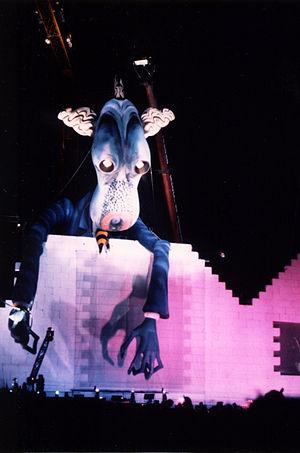
The Wall Live est une série de concerts mondiaux de Roger Waters, ancien membre de Pink Floyd, où l’album The Wall est joué en entier par son groupe ou par, quelquefois, un ancien membre de Pink Floyd. Le coût de la tournée est estimé à 60 millions de dollars. La première étape de la tournée en Amérique du Nord a rapporté plus de 89,5 millions dollars.
Le groupe de rock progressif britannique Pink Floyd est connu pour être l’un des groupes pionniers de concerts et spectacles rock élaborés et originaux, et est renommé pour ses spectacles de scène qui combinent effets visuels grandioses et musique pour créer des concerts qui relèguent presque les musiciens à un rôle secondaire. Avec cette combinaison de musique et d’effets visuels, le groupe a jeté les bases d’un standard pour les groupes des deux côtés de l’Atlantique.
The Wall est le onzième album studio du groupe britannique de rock progressif Pink Floyd et leur second double album après Ummagumma. Enregistré sur une période de huit mois, l'album est sorti le 30 novembre 1979 en Grande-Bretagne et le 8 décembre aux États-Unis. Il est souvent considéré comme l'un des plus grands albums de Pink Floyd et marque l'apogée du groupe, qui ne rencontrera plus de succès équivalent par la suite. L'album fait partie des dix meilleures ventes d'albums aux États-Unis, et est le double-album le plus vendu au monde.